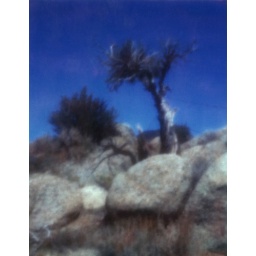
tree up near the cow camp at crooked creek